Ballard School (New Milton)

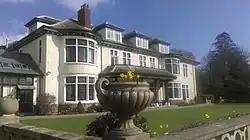

Ballard School is a private, private school located in New Milton, Hampshire, for children aged 2 to 16 years. The Headmaster is Andrew McCleave (since 2018).